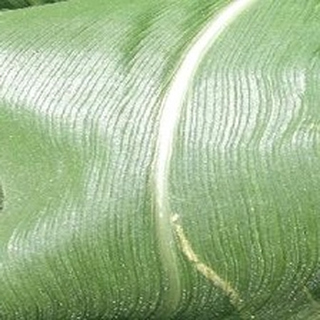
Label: healthy_corn